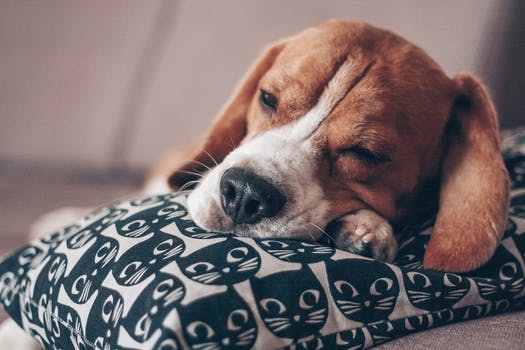
Label: No Watermark